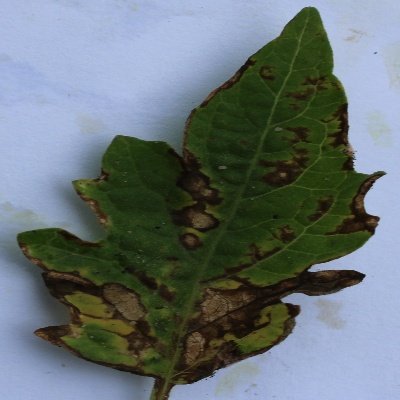
Crop: Tomato
Condition: septoria leaf spot